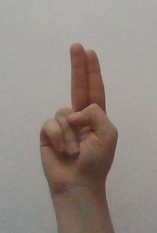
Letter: taa